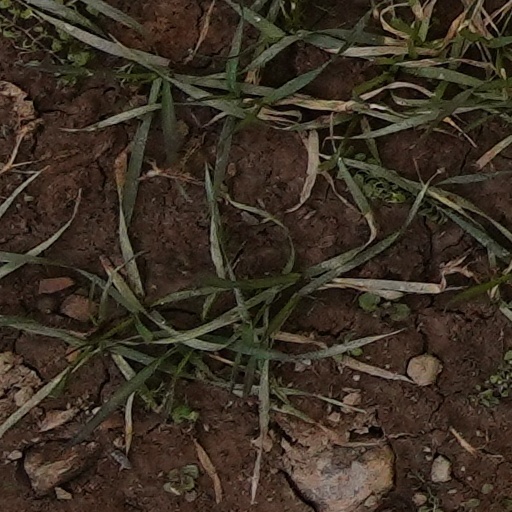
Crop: wheat